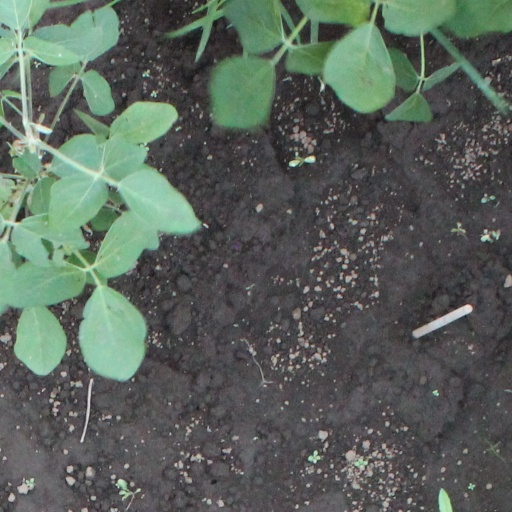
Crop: soybean